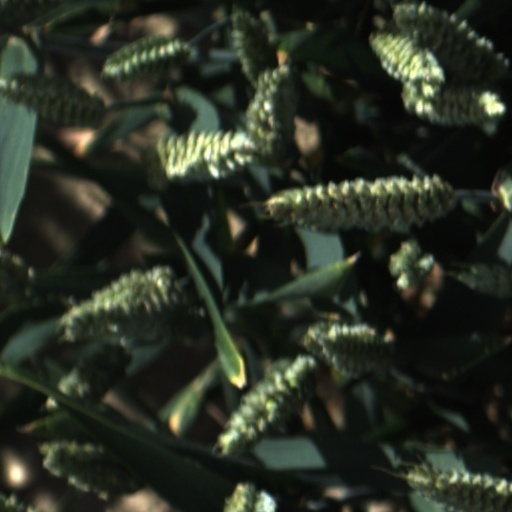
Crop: wheat